Coffee Bloom

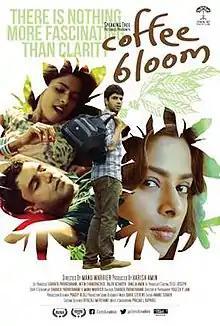

Coffee Bloom is a 2014 Indian romantic drama film directed by debutant director Manu Warrier. It stars Arjun Mathur and Sugandha Garg in lead roles. The film is produced by Speaking Tree Productions. It tells the story of a young man Dev, who sells his family coffee estate as a statement underlining his renunciation of the world.